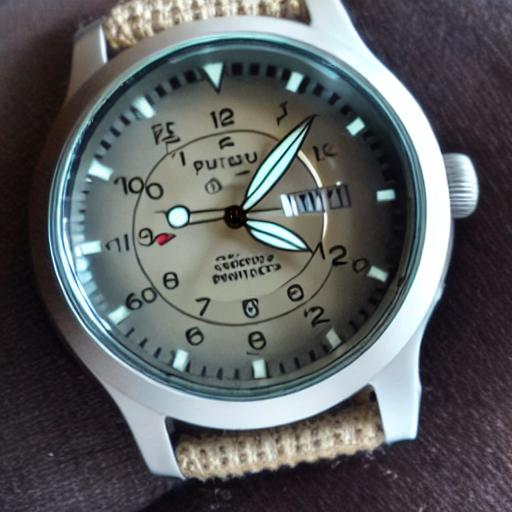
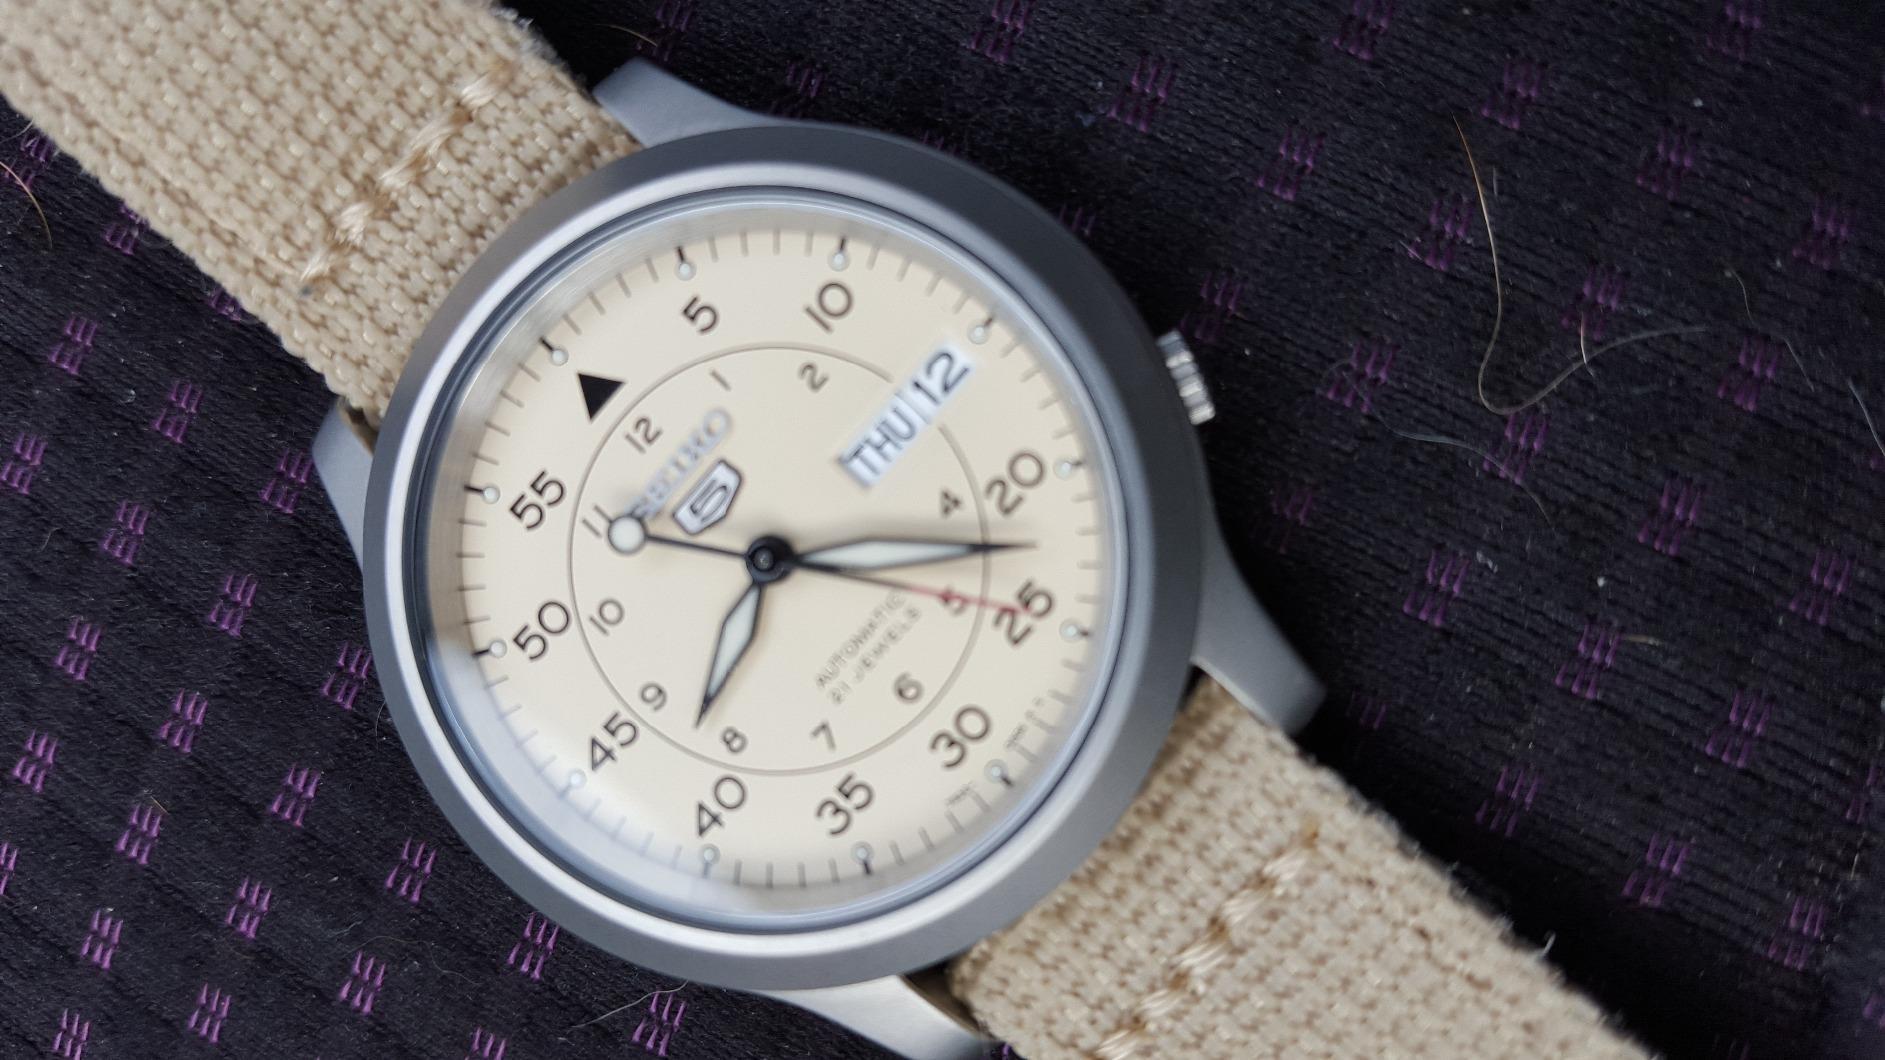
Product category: accessories_watch
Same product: no